Answer in natural language. Which object is closer to the camera taking this photo, black colour television (highlighted by a blue box) or dark blue fabric sofa with cushions (highlighted by a green box)? Choose between the following options: black colour television (highlighted by a blue box) or dark blue fabric sofa with cushions (highlighted by a green box)
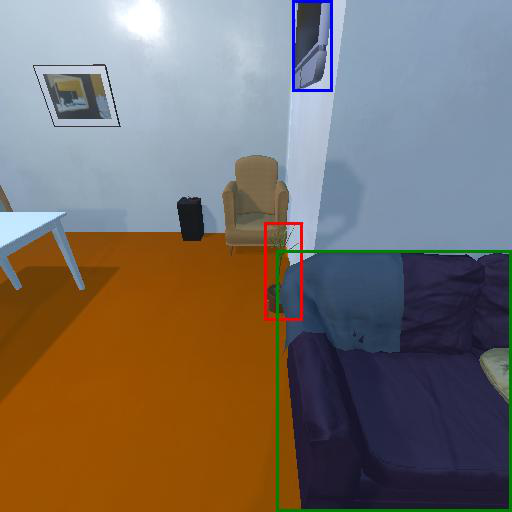
<answer>dark blue fabric sofa with cushions (highlighted by a green box)</answer>